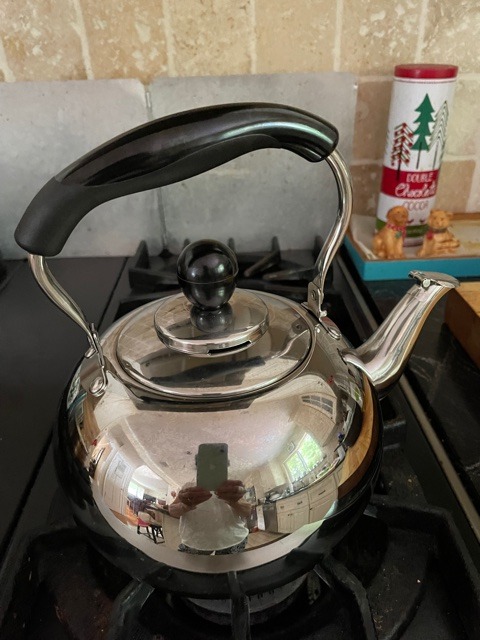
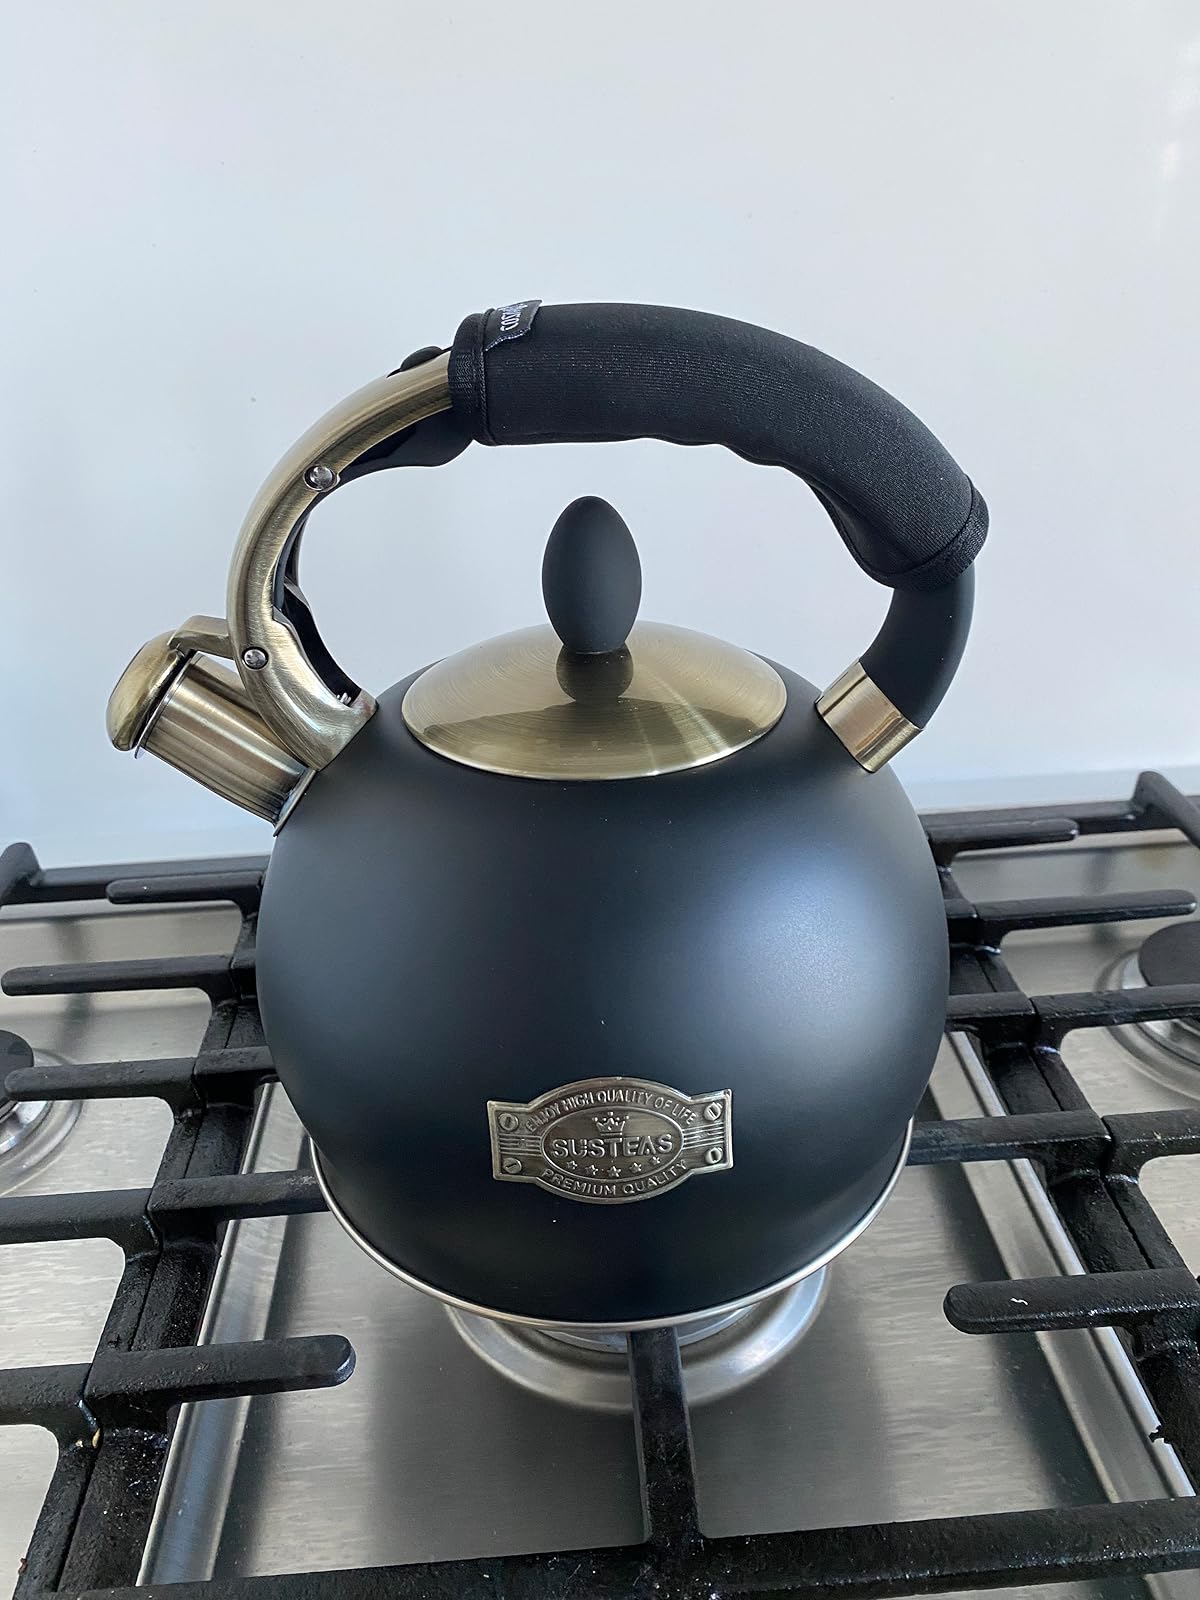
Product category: items_kettle
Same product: no